Los Angeles Rams

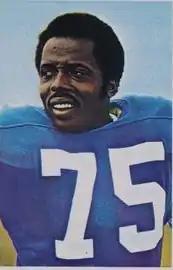
Deacon Jones

Four days after the NFL approved their return to Los Angeles, the team made slight changes to its branding. The only change to the team's wordmark logo was the location name, from St. Louis to Los Angeles, to reflect the team's move. The team's colors were retained. The Rams also announced there would be no significant changes to the team's uniforms, apart from the newly updated logos with the Los Angeles location name.